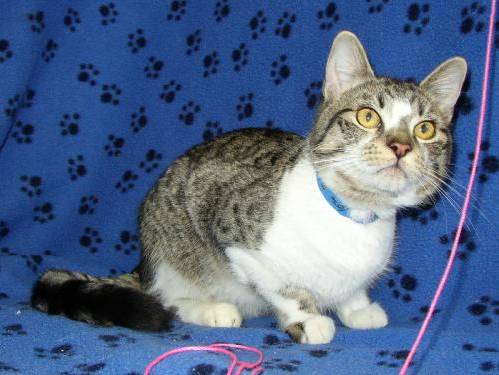
Label: cat